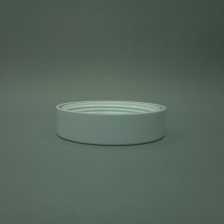
Color: white/transparent
Cap type: standard cap